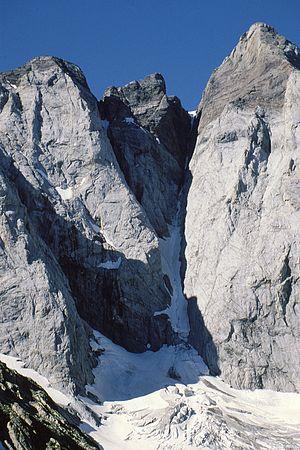
Pointe de Chausenque, Piton Carré, couloir de Gaube et Pique Longue du Vignemale (au dessus du glacier des Oulettes de Gaube).
Henri Barrio est un pyrénéiste français né le 22 décembre 1912 à Bizanos et mort le 14 décembre 1969 à Pau.
François Cazalet, né le 20 avril 1912 à Pau et mort le 18 janvier 2004 à Rébénacq, est un grimpeur, pyrénéiste et alpiniste français, un des fondateurs du Groupe pyrénéiste de haute montagne.
La pointe Chausenque est un sommet du massif du Vignemale dans les Pyrénées.
Le couloir de Gaube est la faille profonde qui divise la face nord du massif du Vignemale, dans les Pyrénées.
Le Piton Carré est un sommet des Pyrénées dans le massif du Vignemale. C'est le septième plus haut sommet de ce massif avec 3 197 m), faisant partie des 3000 pyrénéens. C'est également le second plus haut sommet pyrénéen uniquement français, après la pointe Chausenque.